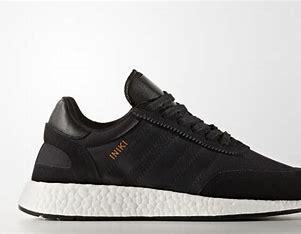
Brand: Adidas
Model: Iniki Runner